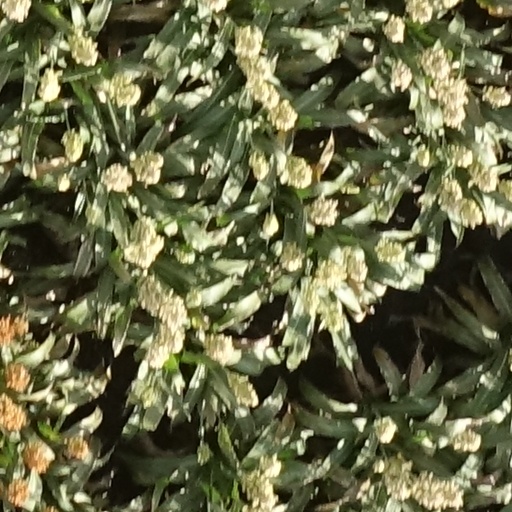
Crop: sorghum